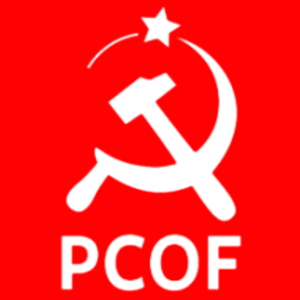
Le Parti communiste des ouvriers de France est un parti politique français d'extrême gauche, qui se définit comme marxiste-léniniste et révolutionnaire.
L'extrême gauche désigne une catégorie politique aux contours relatifs. Ainsi, ce terme peut qualifier des courants révolutionnaires visant à abolir le capitalisme tels que les organisations marxistes ou anarchistes, voire certains courants socialistes ou écologistes.